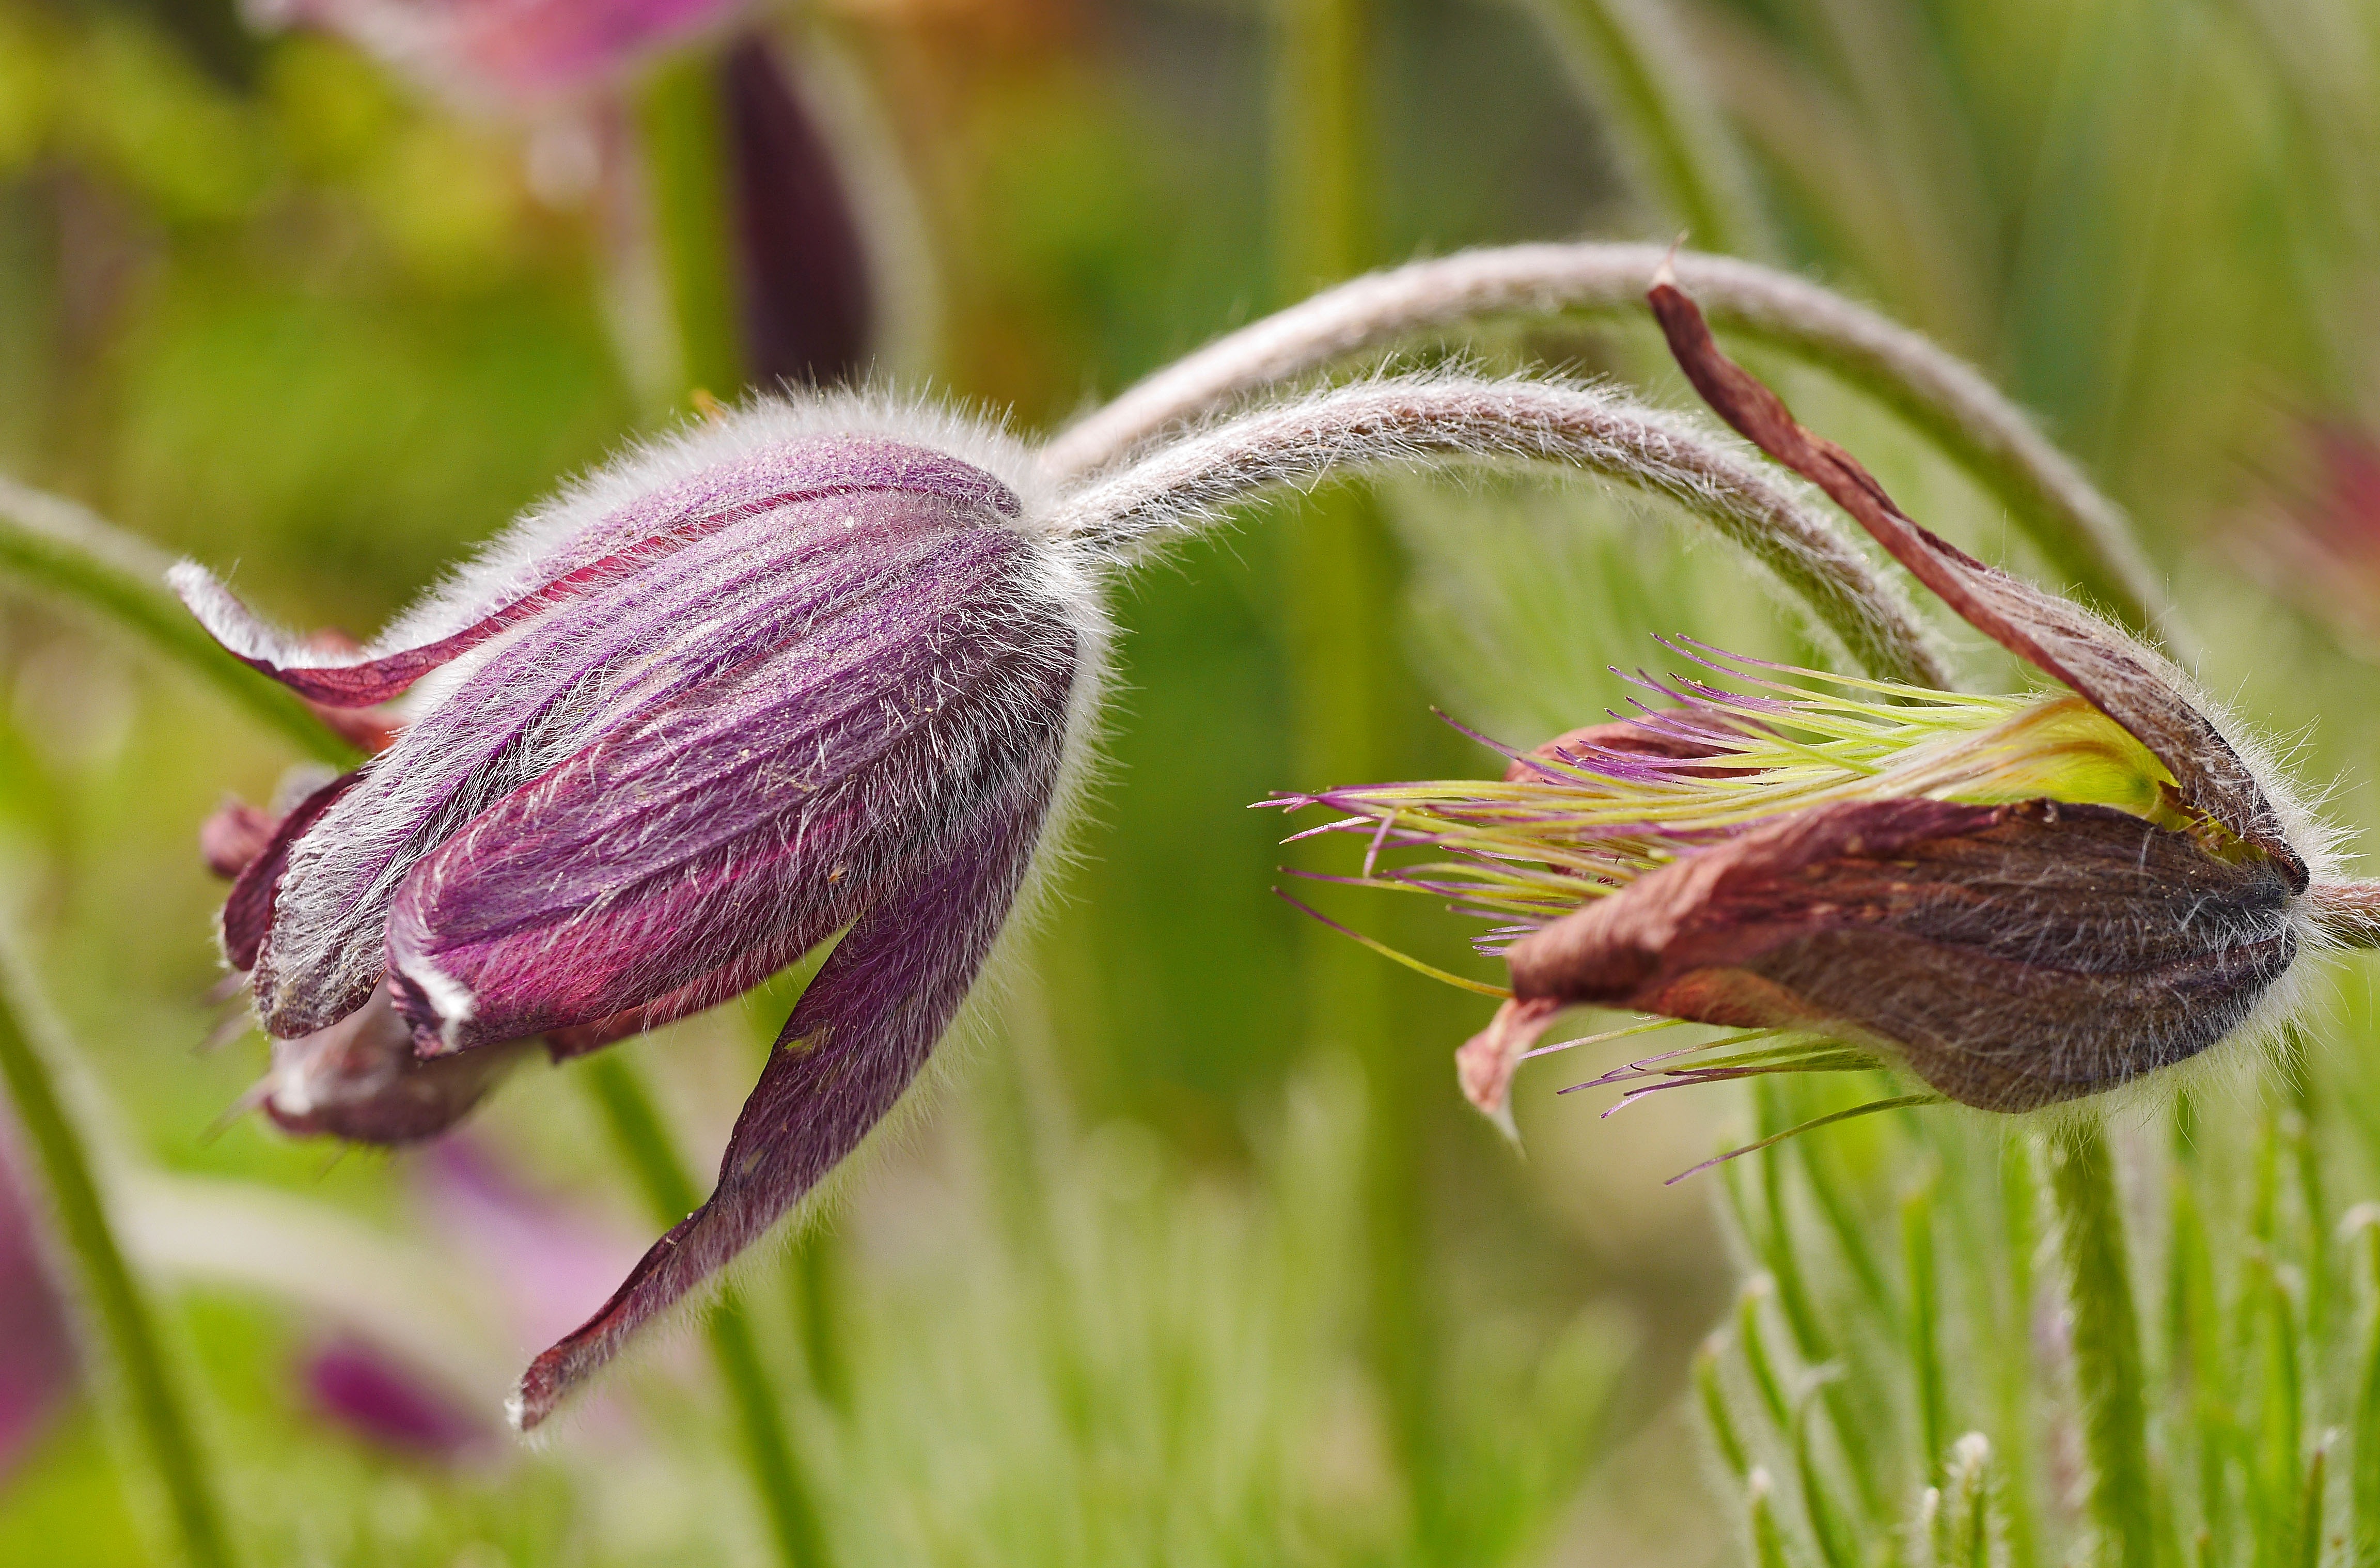
nature, plant, prairie, flower, spring, macro, botany, close, flora, fauna, wildflower, close up, seeds, hairs, botanical garden, nectar, macro photography, westfalen, datailaufnahme, pasque flower, flowering plant, munster, blossomed out, macro photo, wwu, plant stem, land plant, snake's head, westphalian wilhelm university